Aircraft in fiction

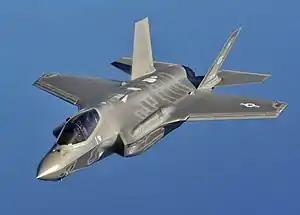
Lockheed Martin F-35 Lightning II

The Grumman F9F-2 Panther was prominently featured in the 1954 films "Men of the Fighting Lady" and "The Bridges at Toko-Ri". The latter film was based on the 1953 novel of the same name, whose protagonist flew a McDonnell F2H Banshee.